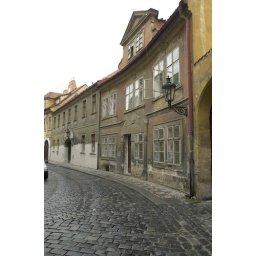
Cobbled stone street in Prague